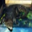
Label: crocodile